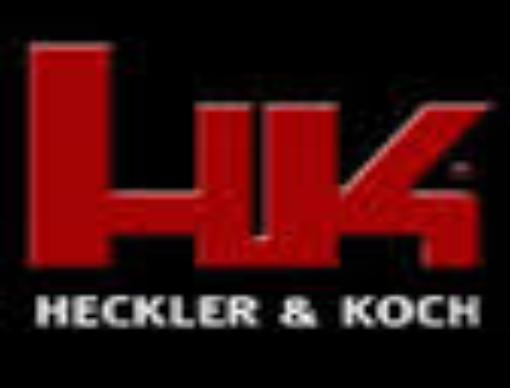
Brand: Heckler & Koch
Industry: Clothes